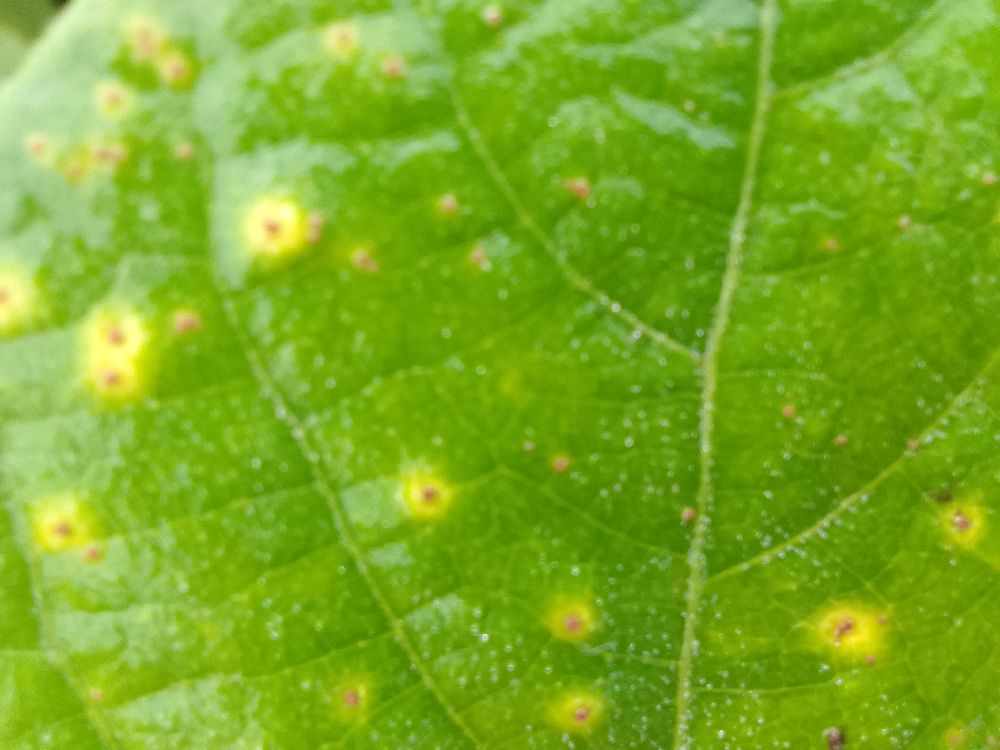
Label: rust